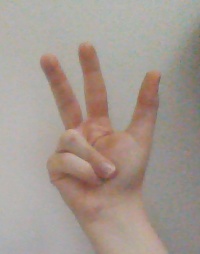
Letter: al